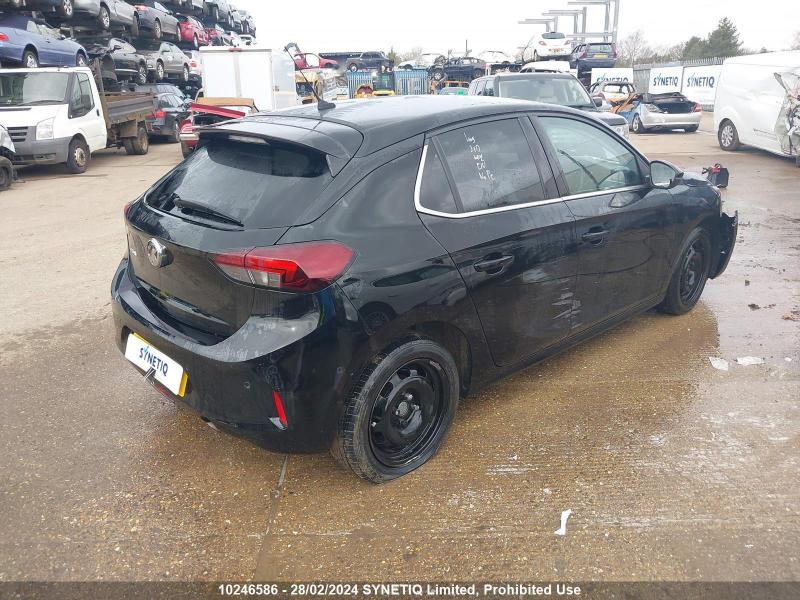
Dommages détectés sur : pare-choc avant, aile avant droite, porte avant droite, porte arrière droite, malle, pare-choc arrière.
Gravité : majeur